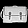
Label: Bag